Carl Wilhelm Scheele

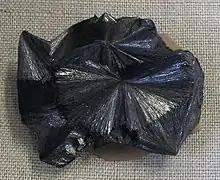
Pyrolusite or MnO.

Scheele achieved astonishingly prolific and important results without the expensive laboratory equipment to which his Parisian contemporary Antoine Lavoisier was accustomed. Through the studies of Lavoisier, Priestley, Scheele, and others, chemistry was made a standardized field with consistent procedures. Although Scheele was unable to grasp the significance of his discovery of the substance that Lavoisier later named oxygen, his work was essential for the abandonment of the long-held theory of phlogiston.